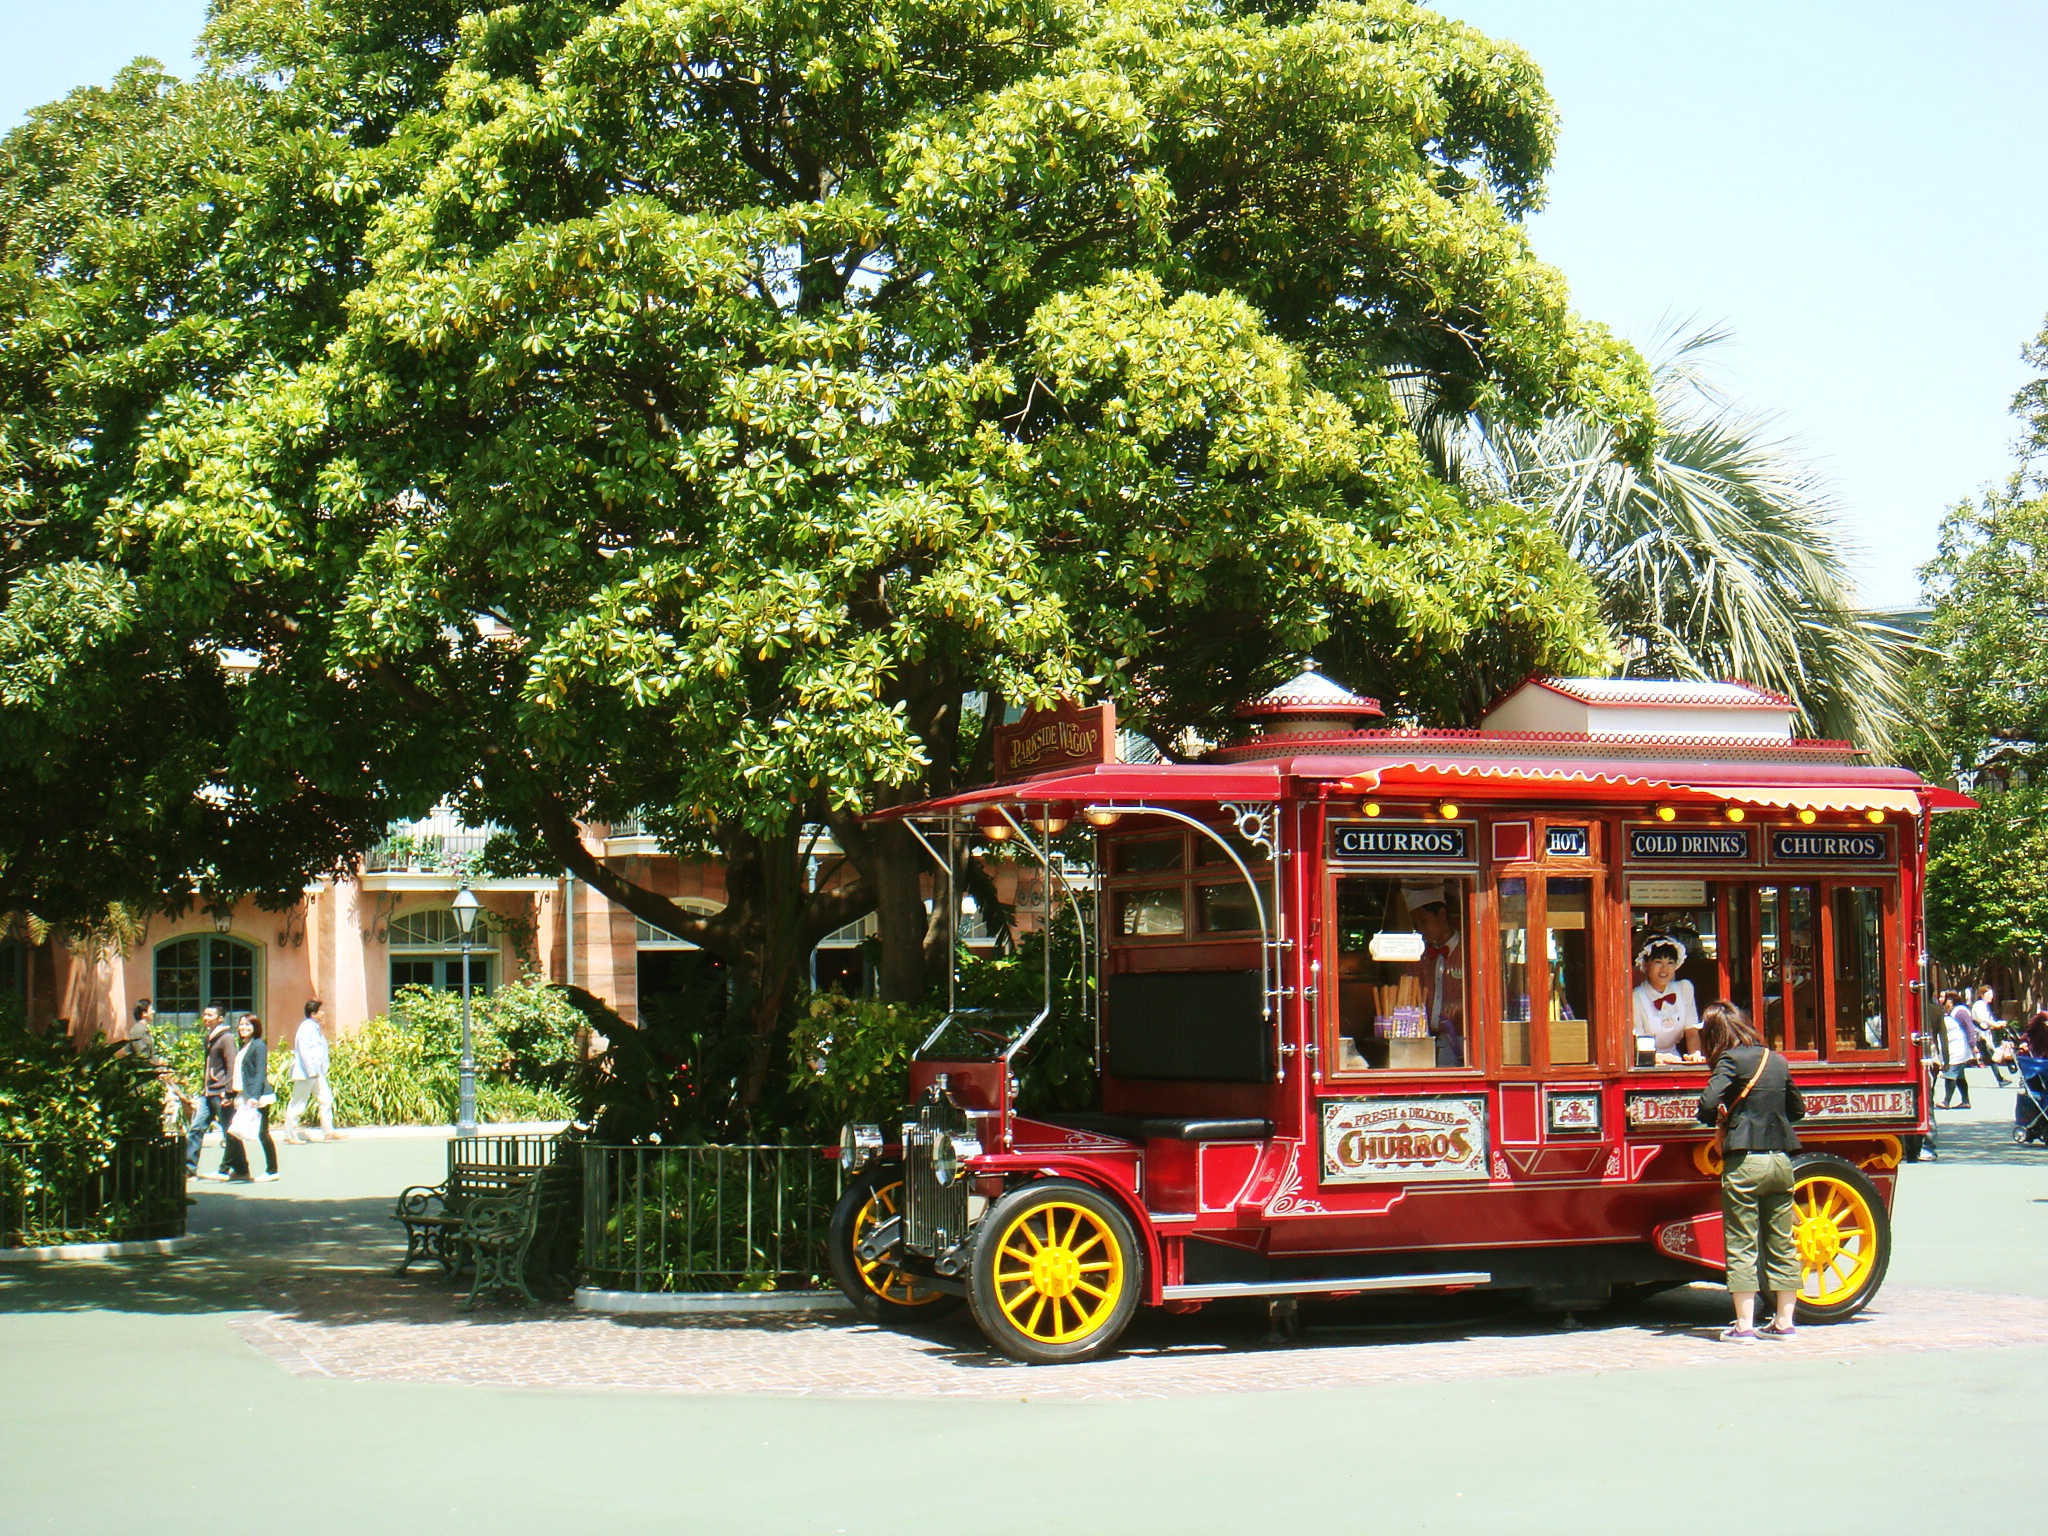
flower, restaurant, travel, food truck, vehicle, amusement park, japan, disney, picnic, tokyo, disney land, huh a prominent, tokyo disneyland